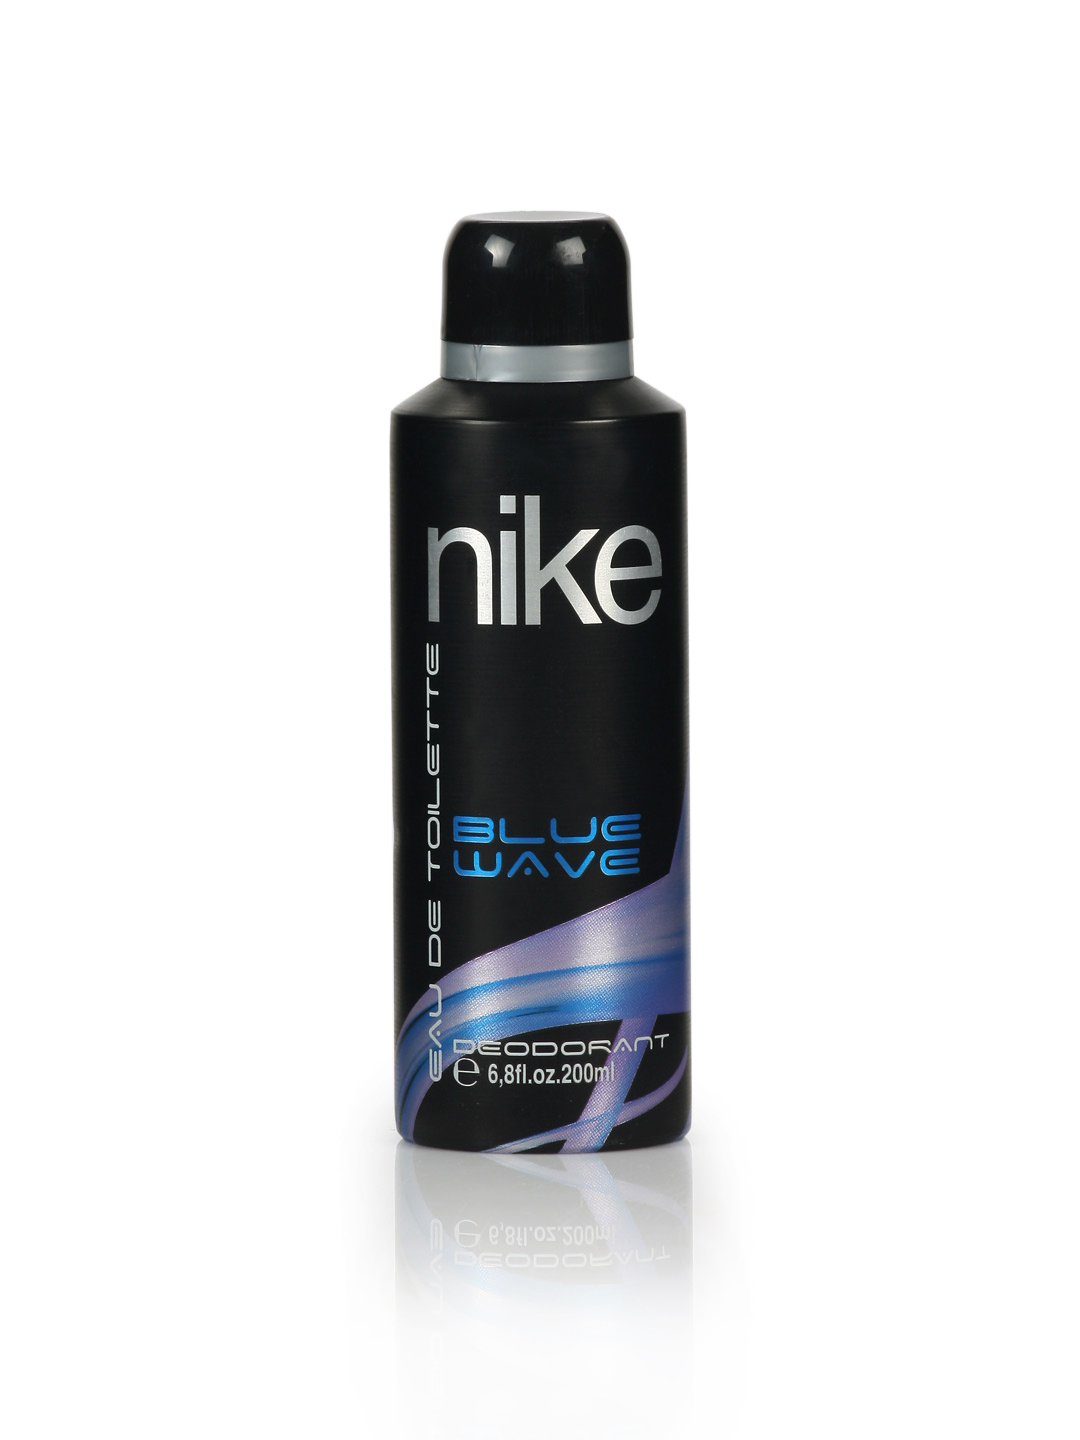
Nike Fragrances Men Blue Wave Deo
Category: Personal Care / Fragrance / Deodorant
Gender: Men
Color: Black
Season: Spring 2017
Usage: Casual